Lempertz

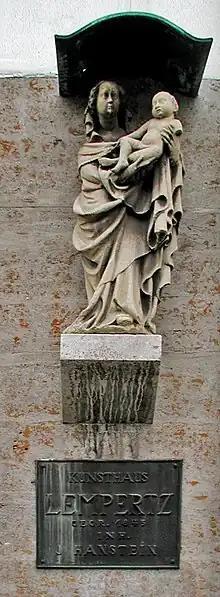
Madonna mit Kind an der Fassade der Galerie (2007)

After the war, Josef Hanstein (1885–1968) and his son Rolf Hanstein (1919–1970) continued to run the “Kunsthaus Lempertz”. The building has been a listed building since September 3, 1993. From 1953 to 1957 the first exhibitions of the Roman-Germanic Museum and the Wallraf-Richartz Museum took place there. Since 1958 the house has held separate auctions of modern art. In 1965 the first foreign office was opened in New York, further representative offices followed. The Lempertz Contempora gallery for contemporary art was also opened in 1965. After Rolf Hanstein's premature death in a car accident in 1970, his son Henrik Hanstein (* 1950) took over the business. As the leading German auction house, Lempertz has been auctioning contemporary art as well as photography and photographic works in its own auctions since 1989.